National Guard (United States)

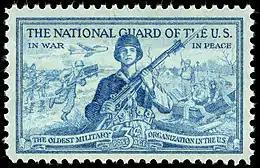
1953 postage stamp

On December 13, 1636, the first militia regiments in North America were organized in Massachusetts. Based upon an order of the Massachusetts Bay Colony's General Court, the colony's militia was organized into three permanent regiments to better defend the colony. Today, the descendants of these first regiments - the 181st Infantry, the 182nd Infantry, the 101st Field Artillery, and the 101st Engineer Battalion of the Massachusetts Army National Guard – share the distinction of being the oldest units in the U.S. military. December 13, 1636, thus marks the beginning of the organized militia, and the birth of the National Guard's oldest organized units is symbolic of the founding of all the state, territory, and District of Columbia militias that collectively make up today's National Guard.